Kentucky

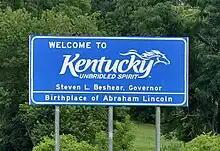
State sign, Interstate 65

Kentucky is served by six major Interstate highways (I-24, I-64, I-65, I-69, I-71, and I-75), seven , and six bypasses and spurs (I-165, I-169, I-264, I-265, I-275, and I-471). The parkways were originally toll roads, but on November 22, 2006, Governor Ernie Fletcher ended the toll charges on the William H. Natcher Parkway and the Audubon Parkway, the last two parkways in Kentucky to charge tolls for access. The related toll booths have been demolished.